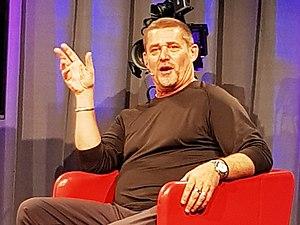
Glen Schofield lors de sa masterclass à la Cité des Sciences, Paris (22/09/2017)
Glen A. Schofield est le directeur général et le fondateur de Striking Distance.